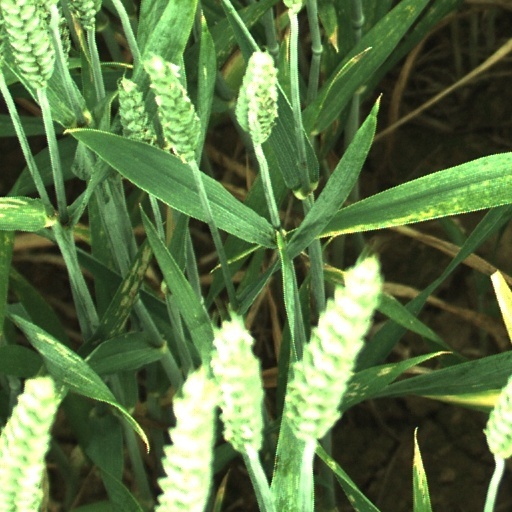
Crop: wheat